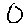
Label: 0